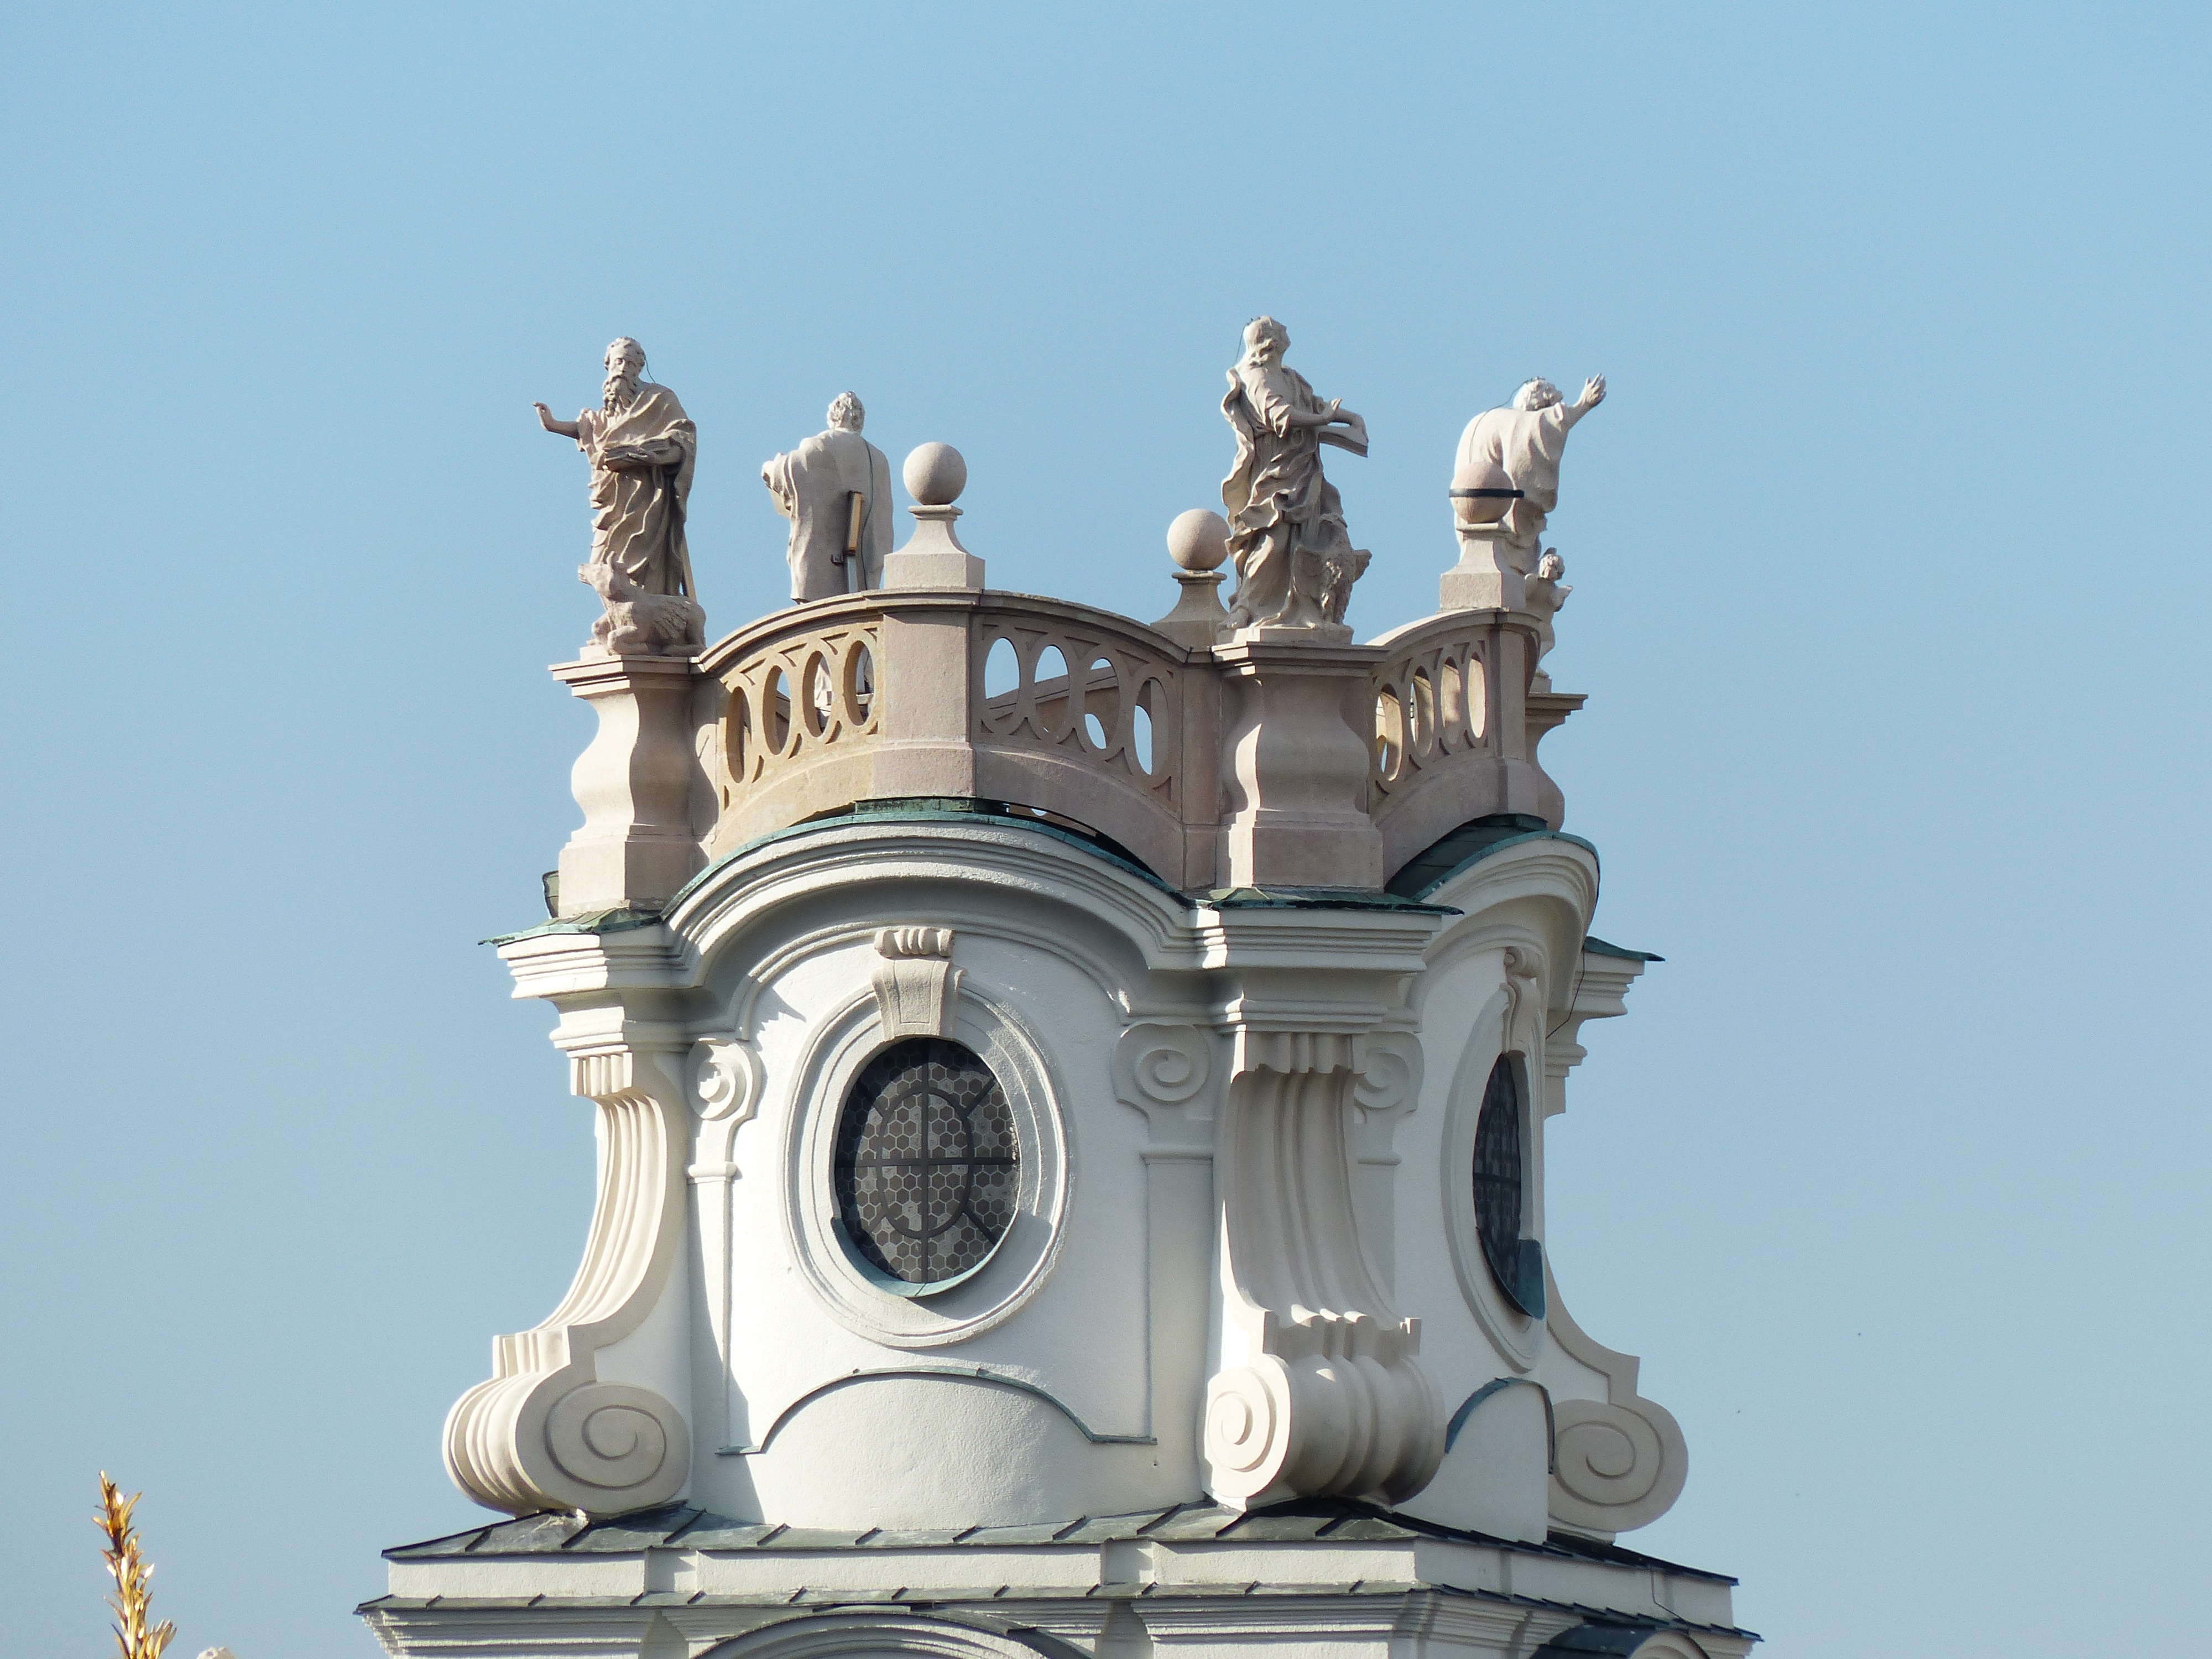
structure, monument, statue, tower, landmark, church, cathedral, close up, sculpture, art, balustrade, unesco, figures, dom, baroque, salzburg, collegiate church, historic preservation, unesco world heritage, historic centre, evangelists, world heritage site, ancient history, university church, allegorical figures, crowned balustrade